Paleobiota of the London Clay

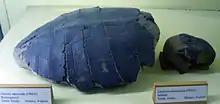
Turtle fossils from Sheppey

A list of prehistoric and extant species whose fossils have been found in the London Clay, which underlies large areas of southeast England.